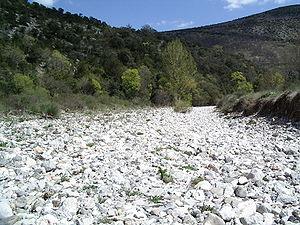
le lit sec de la Vis à Vissec
Une vallée sèche est une vallée apparemment dépourvue d’humidité. Il existe, en fonction des lieux, des climats, de la géophysique et des coutumes humaines, plusieurs formes de vallées dites « sèches ».
La Vis est une rivière non domaniale française, important affluent cévenol de l'Hérault en rive droite, qui coule dans les départements du Gard et de l'Hérault en région Occitanie.